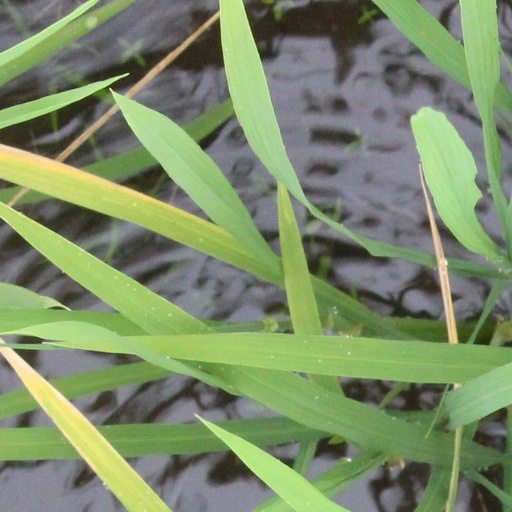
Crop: rice